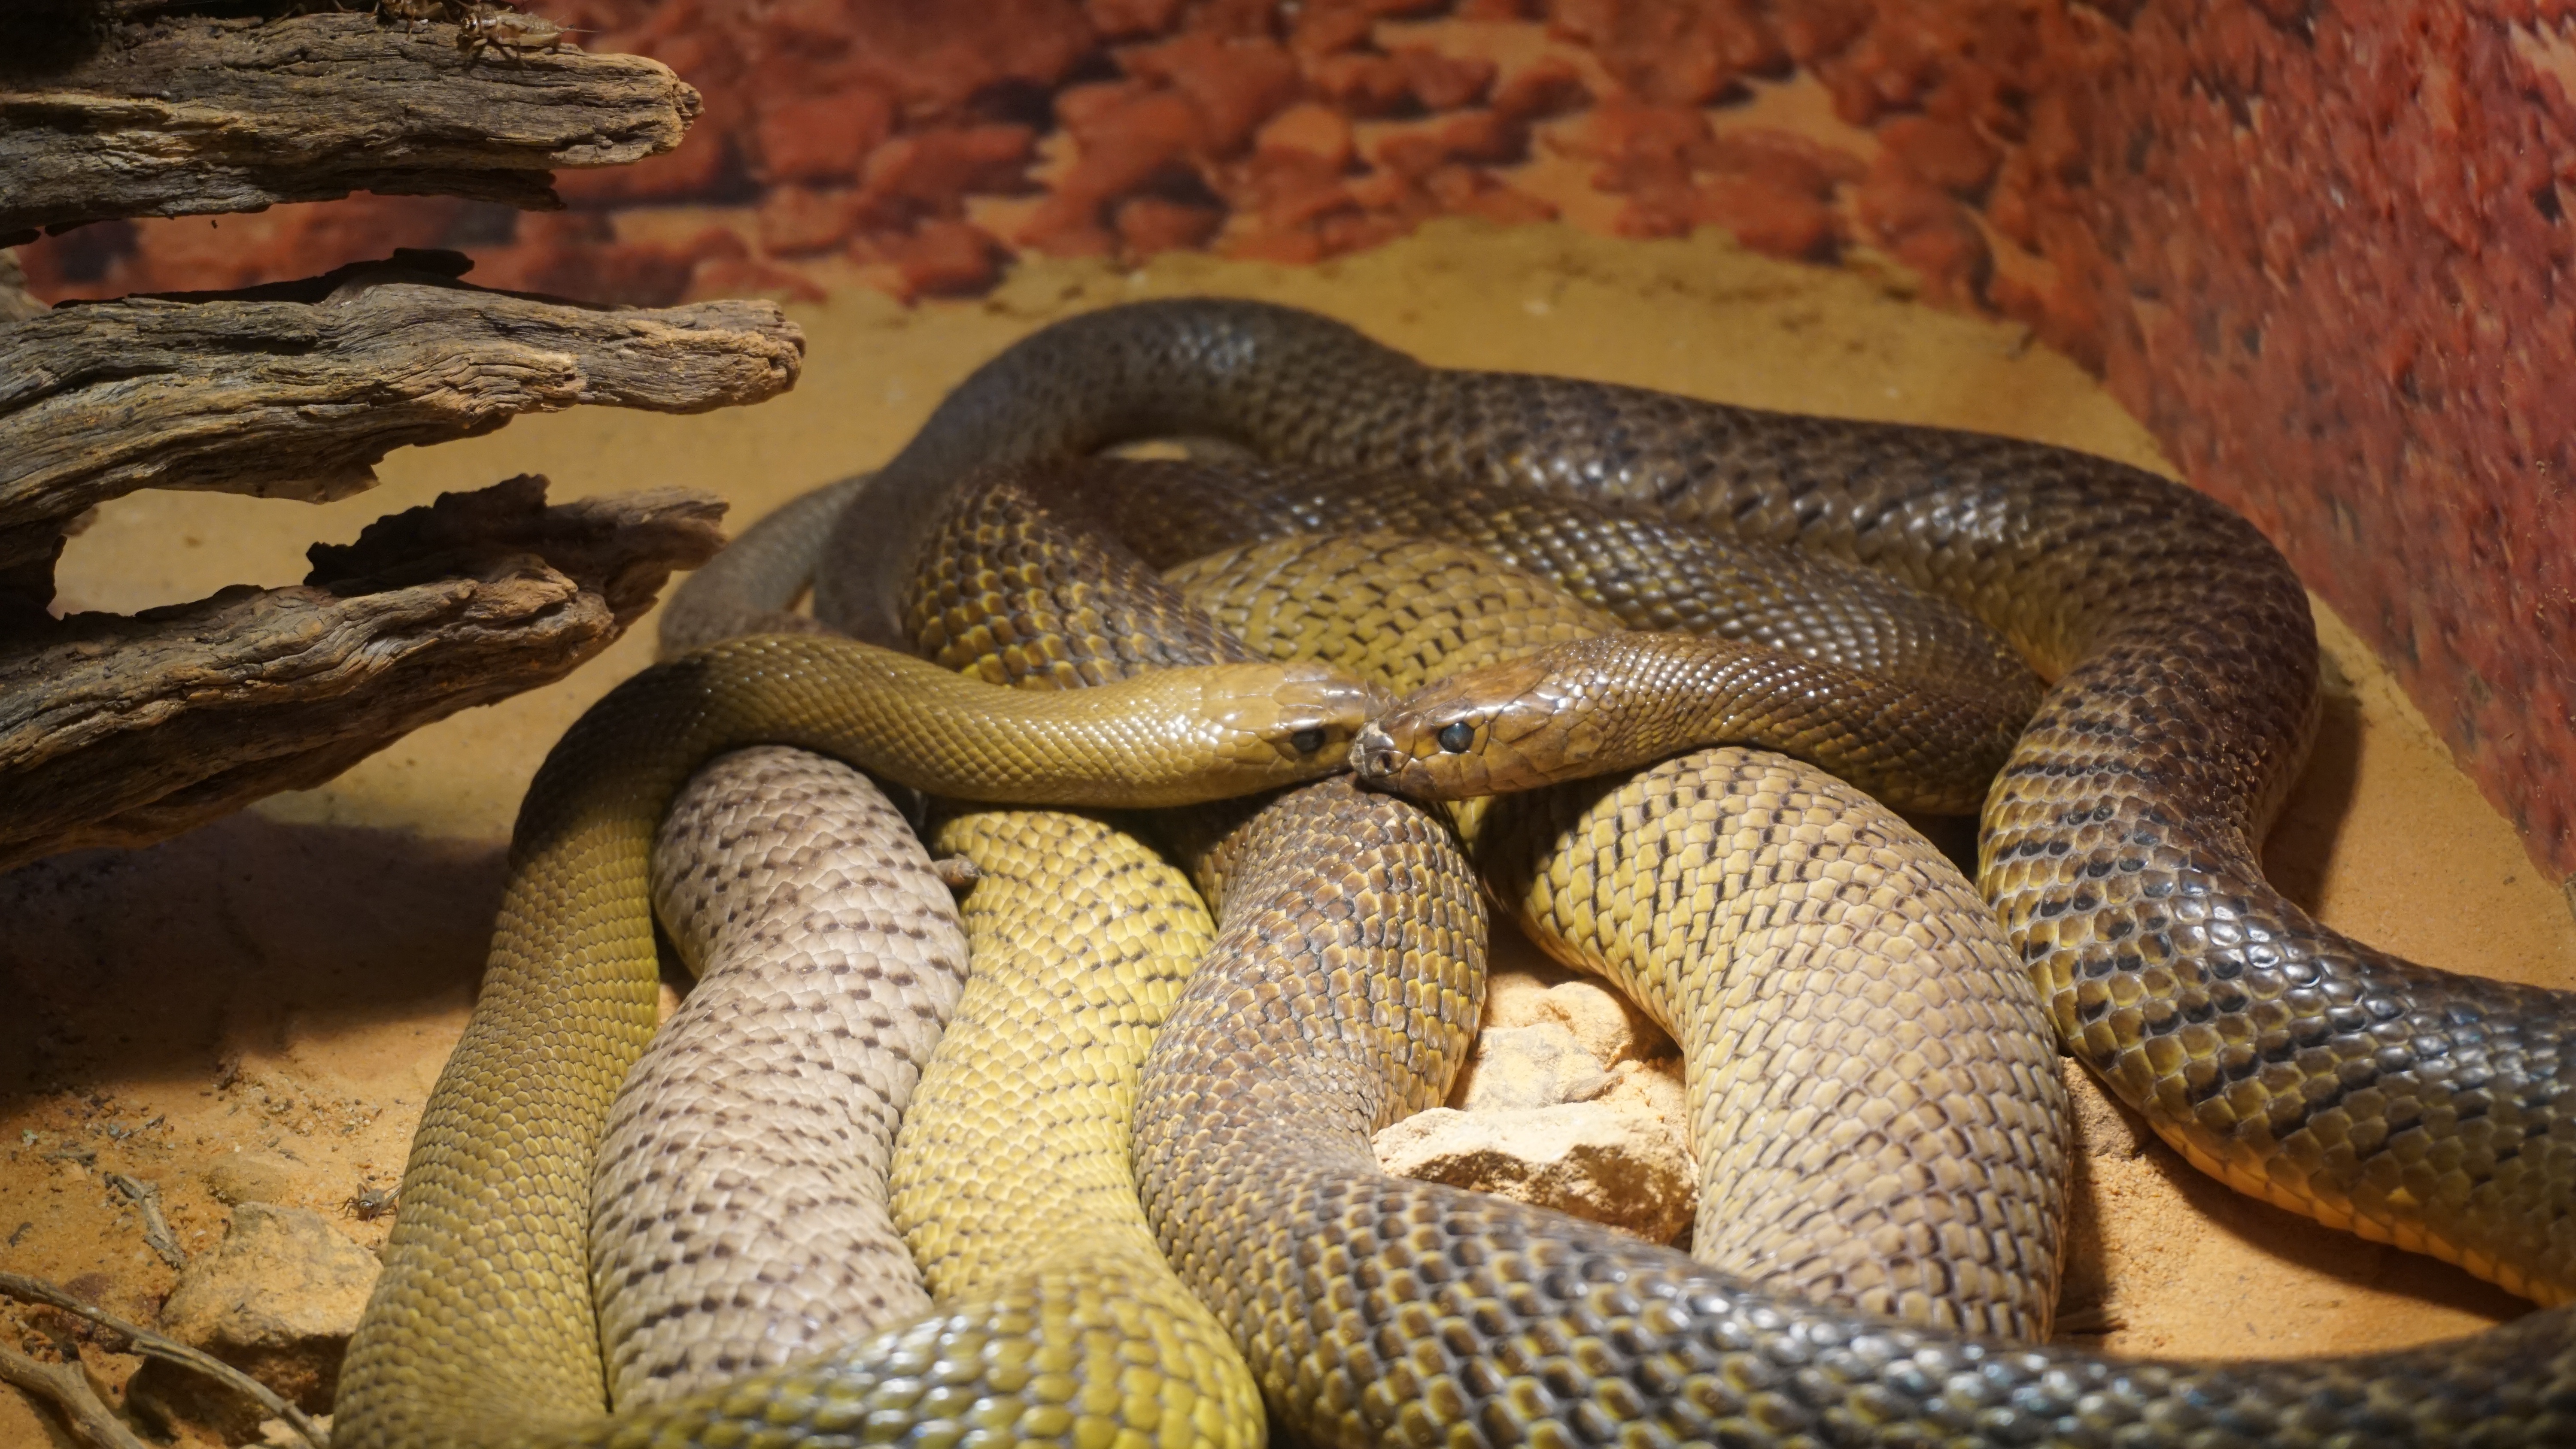
glass, wildlife, two, reptile, scale, together, behind, fauna, cage, captivity, snake, vertebrate, resting, snakes, serpent, garter snake, colubridae, sidewinder, boa constrictor, scaled reptile, boas, hognose snake